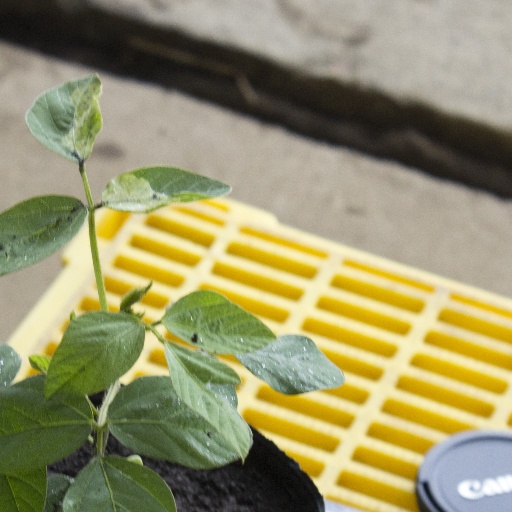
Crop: soybean